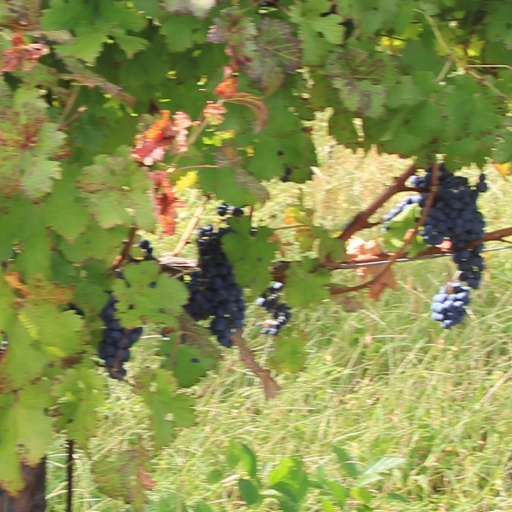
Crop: grape